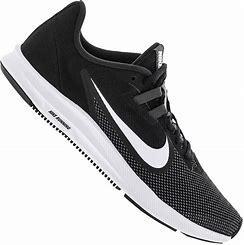
Brand: Nike
Model: Downshifter 9